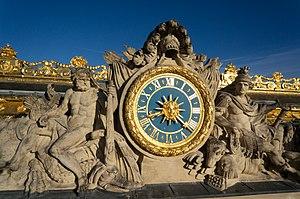
Vue aérienne du Château de Versailles en France. The clock on the inner court is framed by the statues of Mars by Marsy and Hercules by Girardon